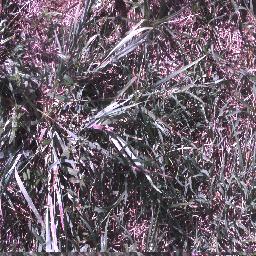
Label: negative